1926 Pittsburgh Panthers football team

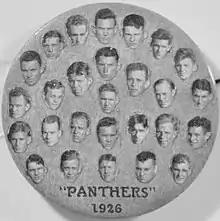
1926 souvenir team photo pin

The Panthers led the city series with Carnegie Tech 10–2, but the Tartans won 2 of the past three games under fifth-year coach Walter Steffen. Tech was 2–1 on the season having lost to Washington & Jefferson 17 to 6 the previous Saturday. All-America tackle and future member of the College Football Hall of Fame Lloyd Yoder anchored the line for the Tartans. "Johnny English, regular right end , will not play for Carnegie...Otherwise the usual lineup will represent the Skibos."